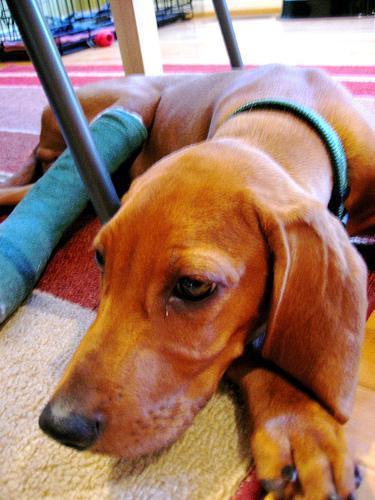
redbone